The Times of India

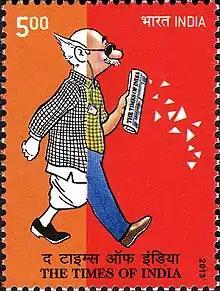
"TOI" on a 2013 stamp

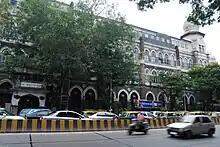
"TOI" first office is opposite the Chhatrapati Shivaji Terminus in Mumbai, where it was founded.

Following the Vivian Bose Commission report indicating serious wrongdoings of the Dalmia–Jain group, on 28 August 1969, the Bombay High Court, under Justice J. L. Nain, passed an interim order to disband the existing board of Bennett, Coleman & Co and to constitute a new board under the Government. The bench ruled that "Under these circumstances, the best thing would be to pass such orders on the assumption that the allegations made by the petitioners that the affairs of the company were being conducted in a manner prejudicial to public interest and to the interests of the Company are correct". Following that order, Shanti Prasad Jain ceased to be a director and the company ran with new directors on board, appointed by the Government of India, with the exception of a lone stenographer of the Jains. The court appointed D K Kunte as chairman of the board. Kunte had no prior business experience and was also an opposition member of the Lok Sabha.